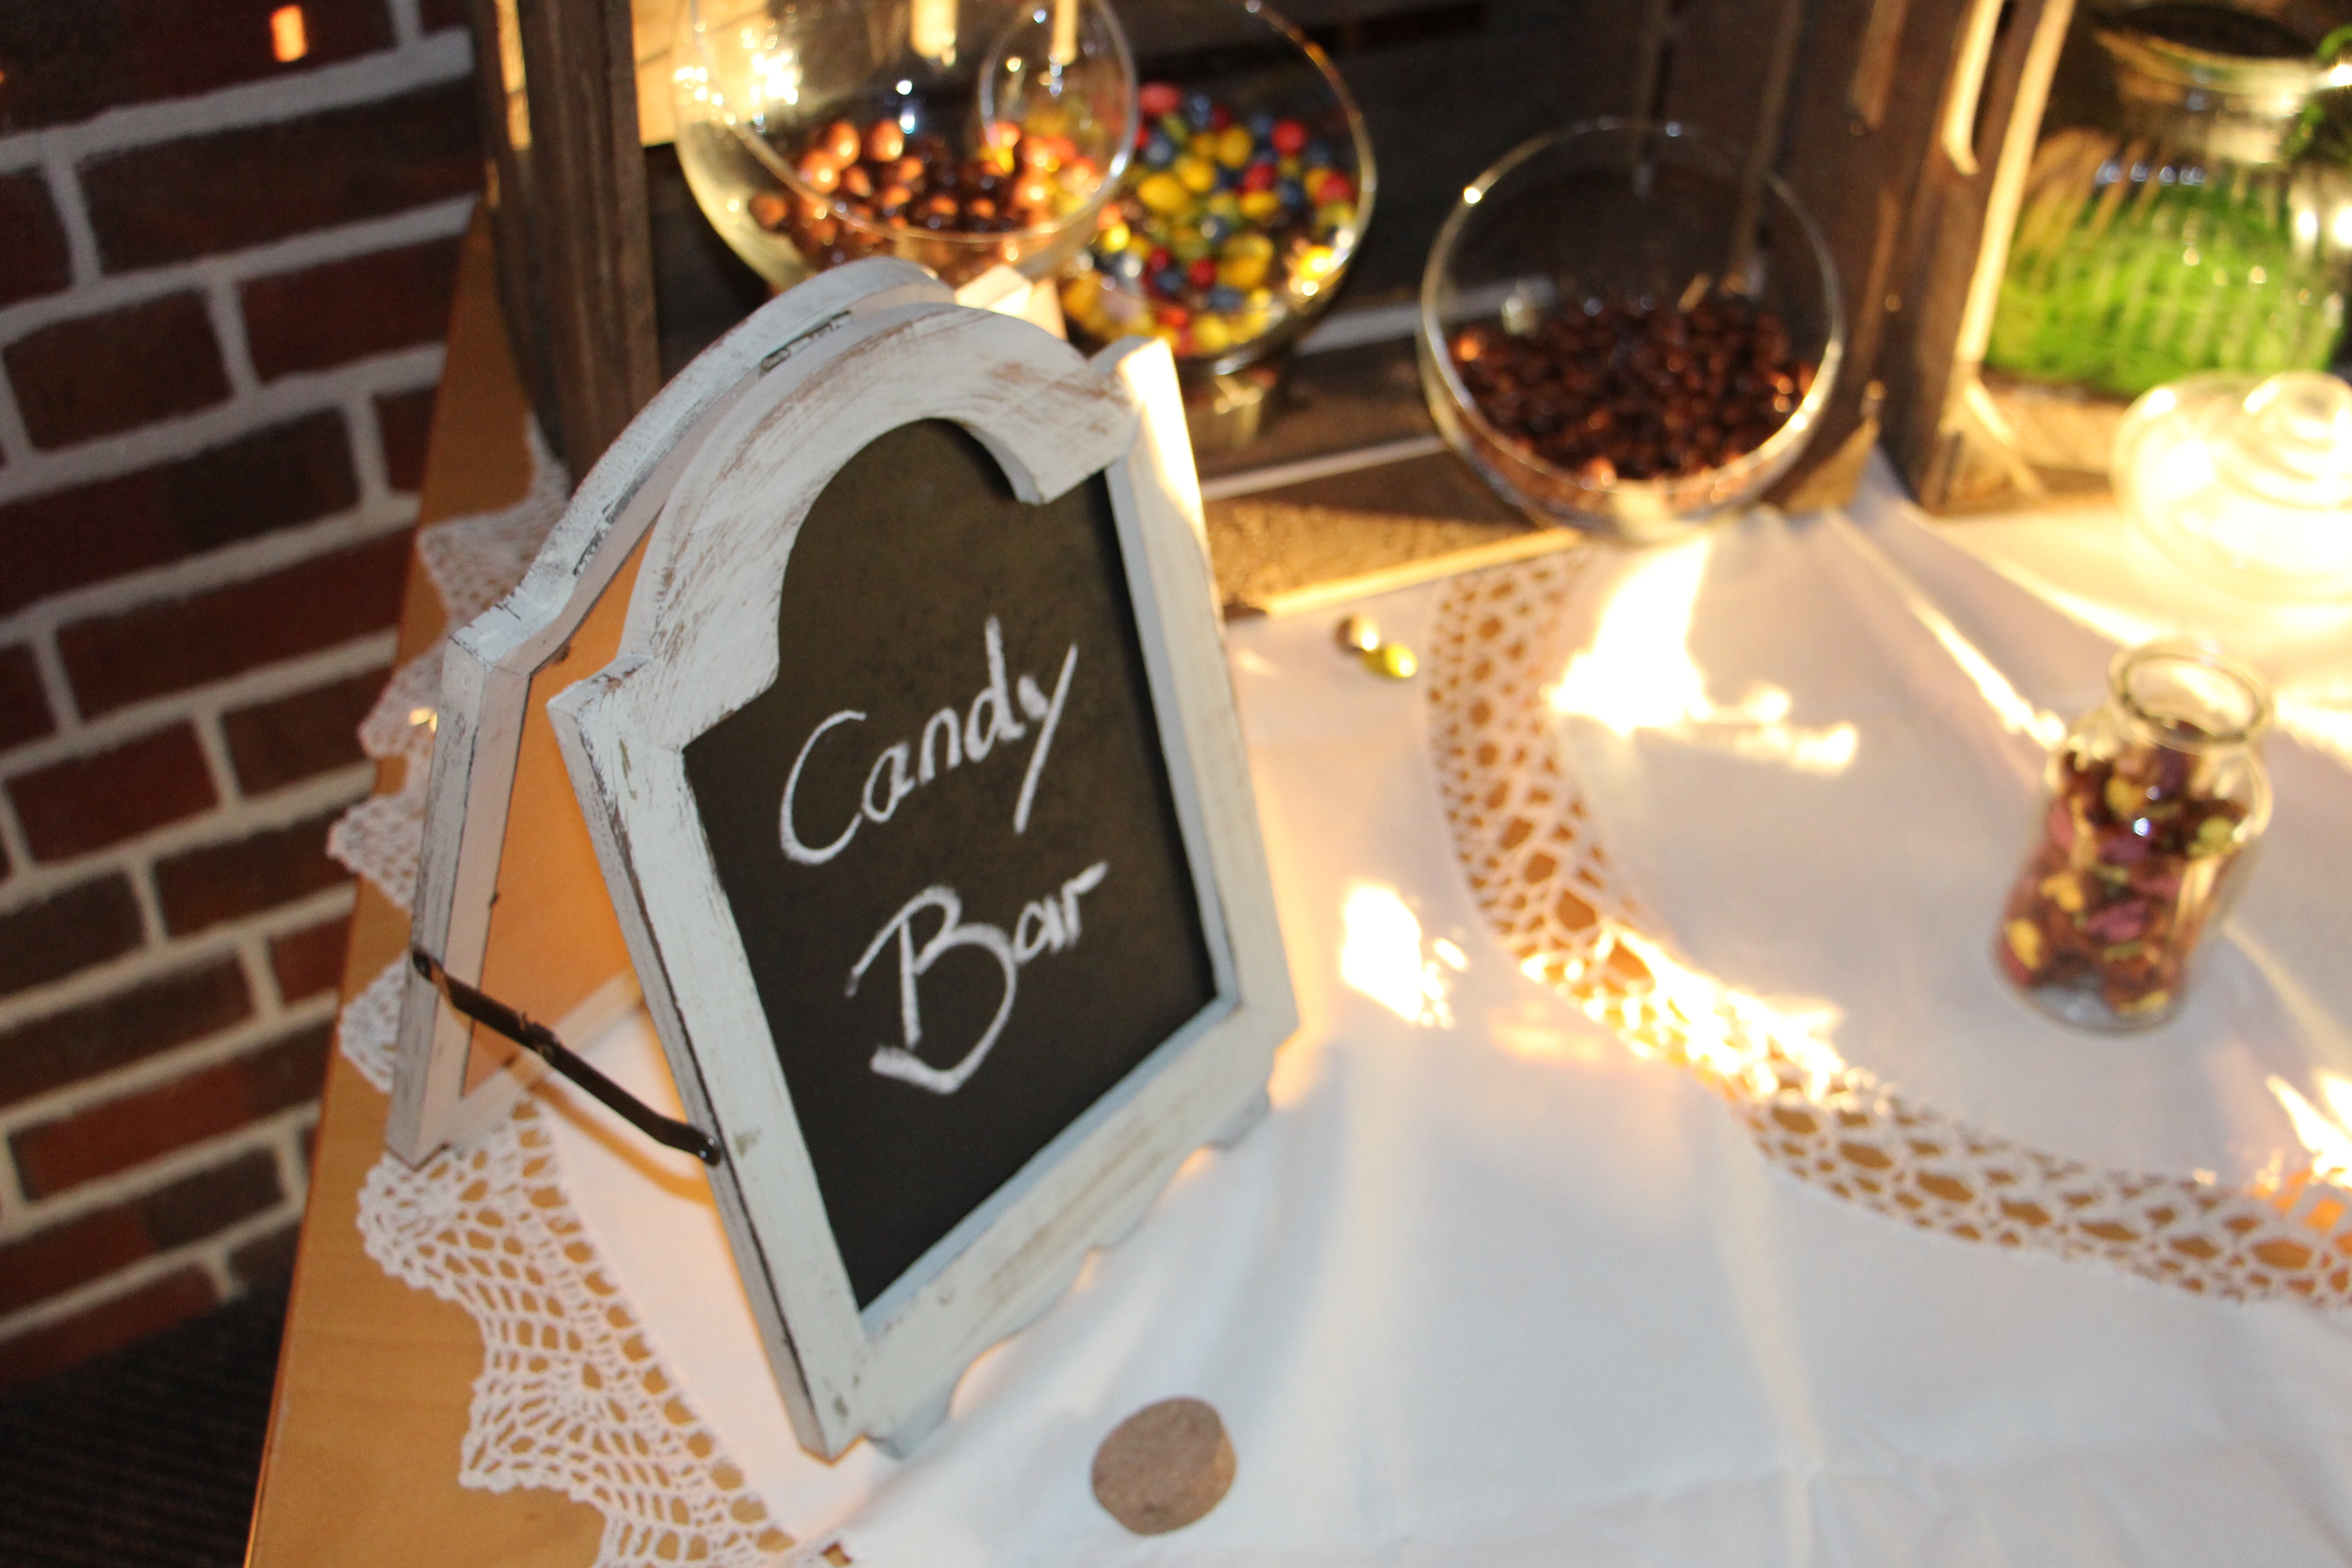
wedding, party, event, candy bar